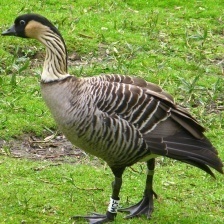
Species: HAWAIIAN GOOSE
Scientific name: BRANTA SANDVICENSIS
ImageNet parent category: goose